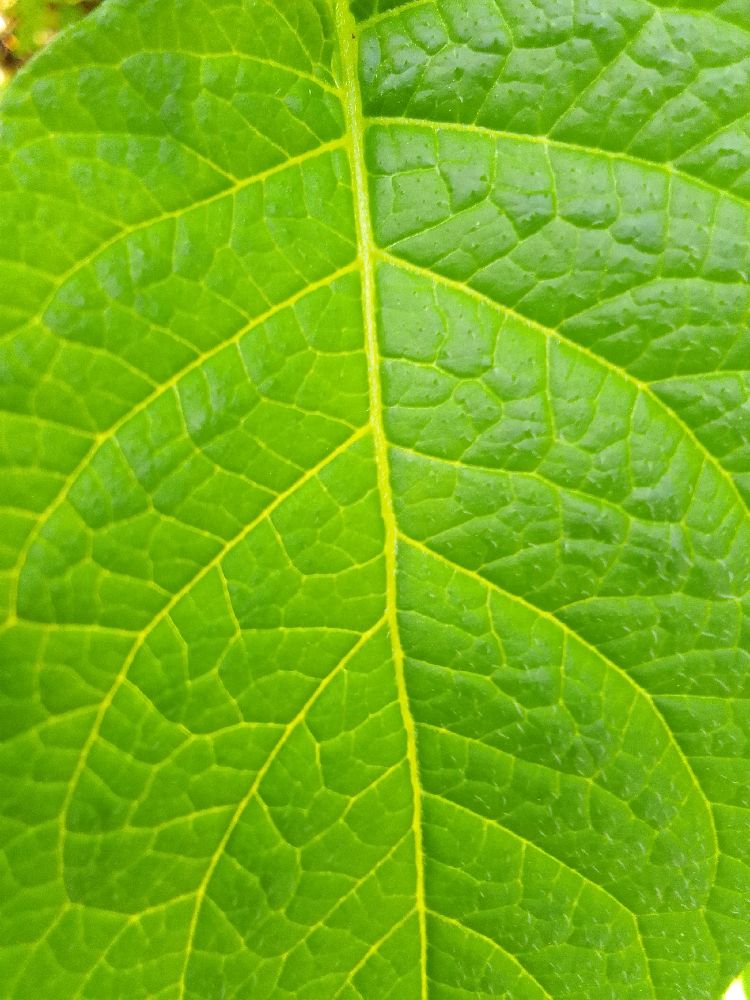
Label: Healthy